Ferris State Bulldogs

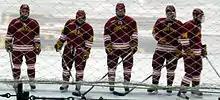
Ferris State's 2009-10 ice hockey starting lineup before a game against Michigan at Yost Ice Arena

The 2011–12 season marked the first time in school history that the Bulldogs reached the NCAA Division I Ice Hockey national championship finals. In the national championship match at the Frozen Four the Bulldogs lost 4–1 to Boston College in the title contest, leading to the cheer "Save Ferris" . The season came to a close with a 26–12–5 overall record and included a trip to the Frozen Four and a national runner-up finish. Ferris State's 26 wins were the second-most in school history, and the season highlights also included the school's second-ever Central Collegiate Hockey Association (CCHA) Regular-Season Championship and a Midwest Regional crown.